Kentrosaurus

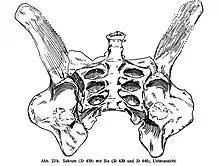
Sacrum of "Kentrosaurus" in ventral view.

The scapula (shoulder blade) is sub-rectangular, with a robust blade. Though it is not always perfectly preserved, the acromion ridge is slightly smaller than in "Stegosaurus". The blade is relatively straight, although it curves towards the back. There is a small bump on the back of the blade, that would have served as the base of the triceps muscle. The coracoid is sub-circular. The fore limbs were much shorter than the stocky hind limbs, which resulted in an unusual posture. The humerus (upper arm bone), like other stegosaurs, has greatly expanded proximal and distal ends that were attachment points between the coracoid and ulna-radius (forearm bones) respectively. The radius was larger than the ulna and had a wedge-shaped proximal end. The manus (hand) was small and had five toes with 2 toes bearing only a single phalange. The hindlimbs were much larger and too are similar to those of other stegosaurs. The femur (thigh bone) is the longest element in the body, with the largest known femur measuring 665 mm from the proximal to distal end. The tibia (shin bone) was wide and robust, while the fibula was skinny and thin without a greatly expanded distal end. The pes (foot) terminated in 3 toes, all of which had hoof-like unguals (claws).